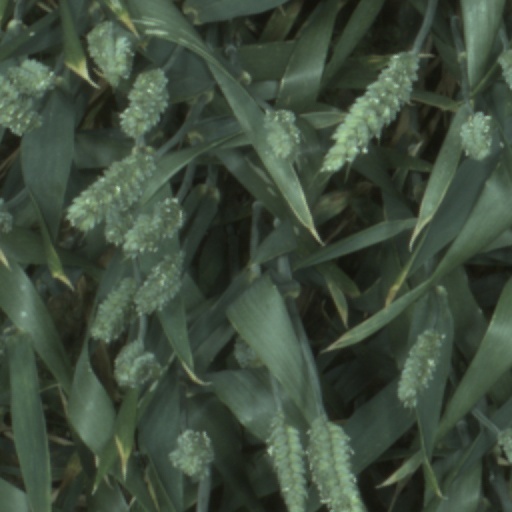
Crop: wheat